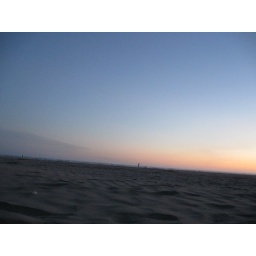
Ocean Shores Sand castle building festival 2008. Happens in Late July